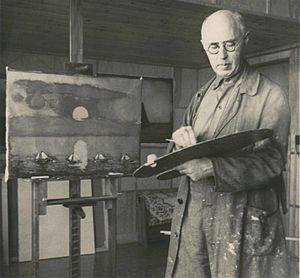
Ernst Zeuthen
Ernst Zeuthen i sit sommerhus i Hundested
Maleren Ernst Zeuthen (1880-1938) i sit atelier.
Ernst Johan Zeuthen var en dansk maler og grafiker.